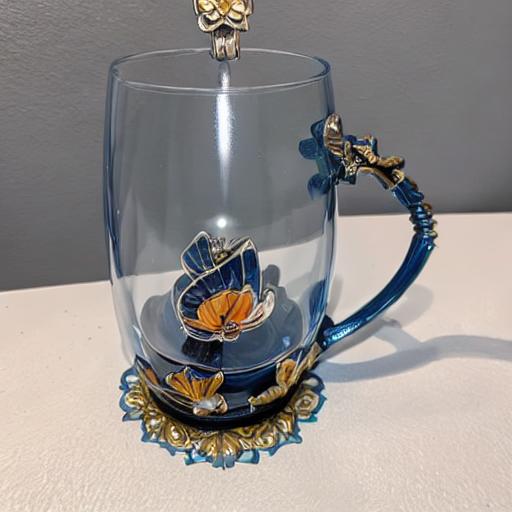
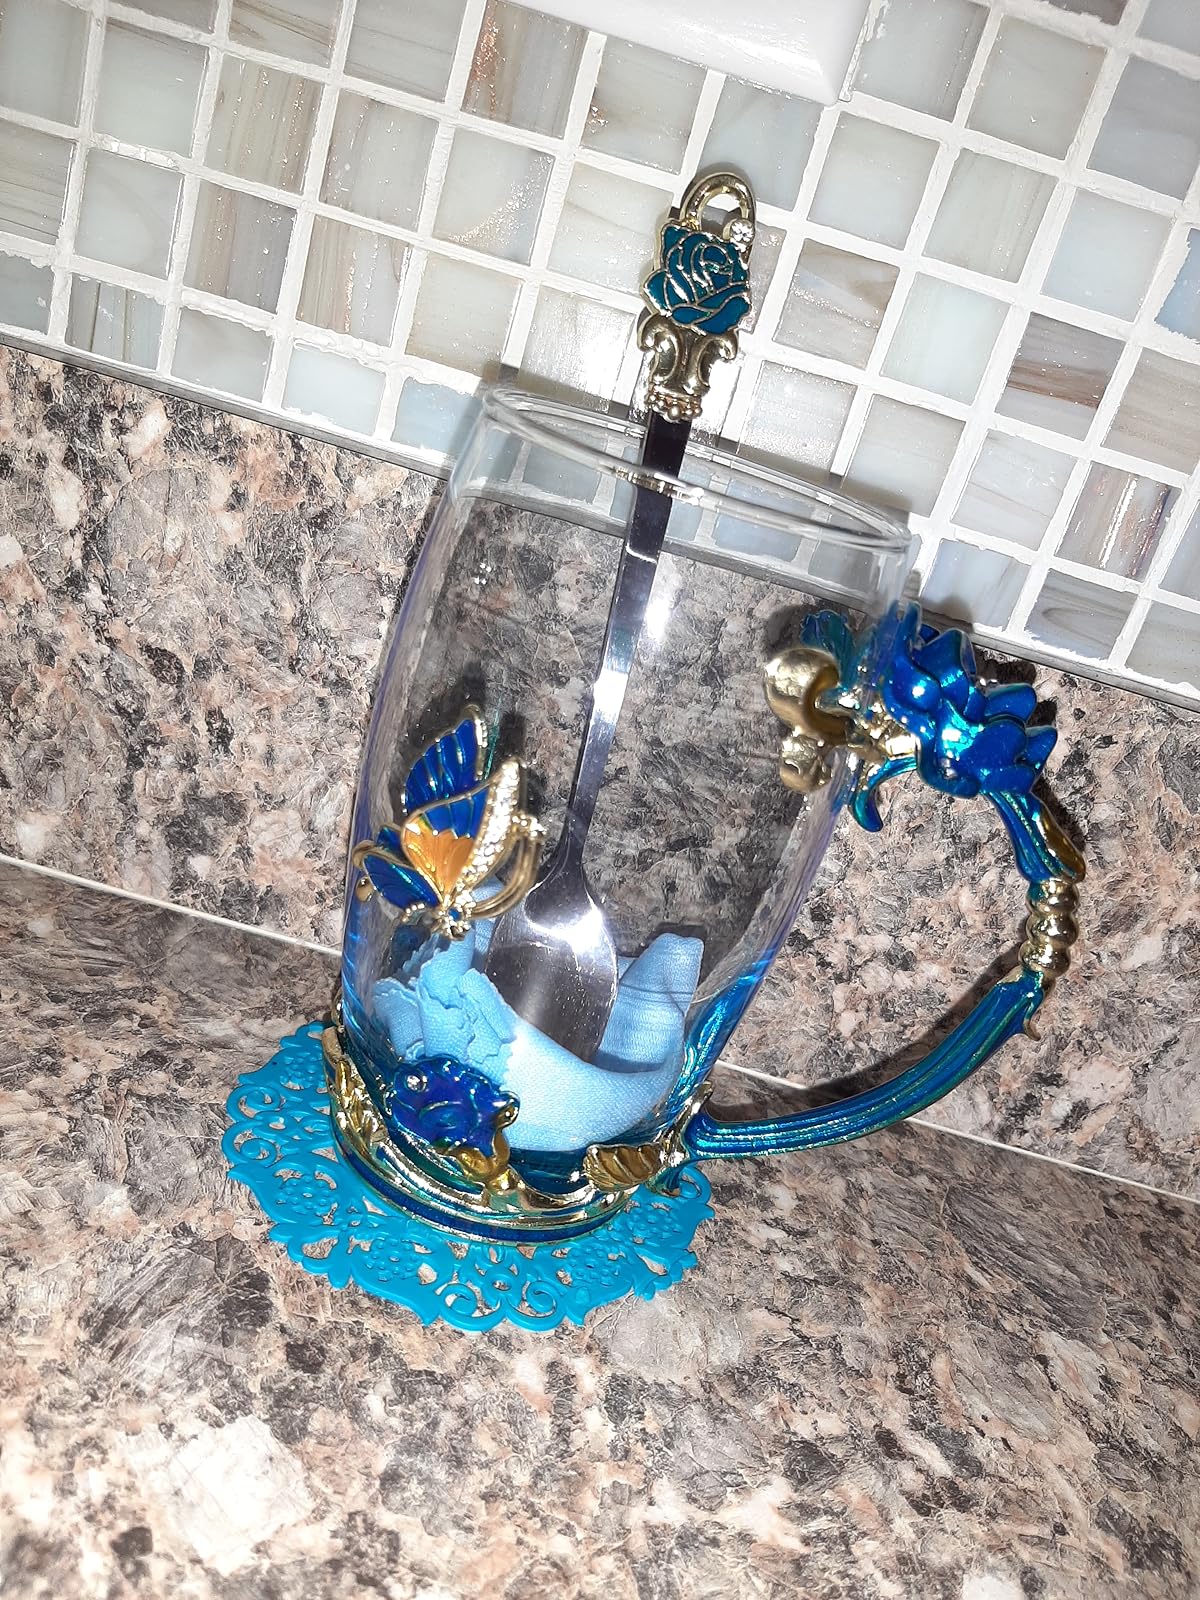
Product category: items_mug
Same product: no